Knight

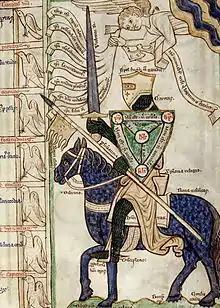
The "miles Christianus" allegory (mid-13th century), showing a knight armed with virtues and facing the vices in mortal combat.

Squires were required to master the "seven points of agilities" – riding, swimming and diving, shooting different types of weapons, climbing, participation in tournaments, wrestling, fencing, long jumping, and dancing – the prerequisite skills for knighthood. All of these were even performed while wearing armour.